Rustan's

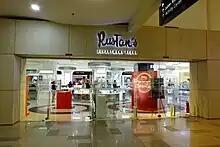
Rustan's Department Store at Ayala Center Cebu

By 1973, it opened a second major store in Cubao, Quezon City and a third at Mango Square, Cebu City in 1981. During the 1990s, Rustan's grew to include a large store in upscale Shangri-la Plaza in Mandaluyong and another branch in Ayala Alabang, Muntinlupa and at Ayala Center Cebu in Cebu City.